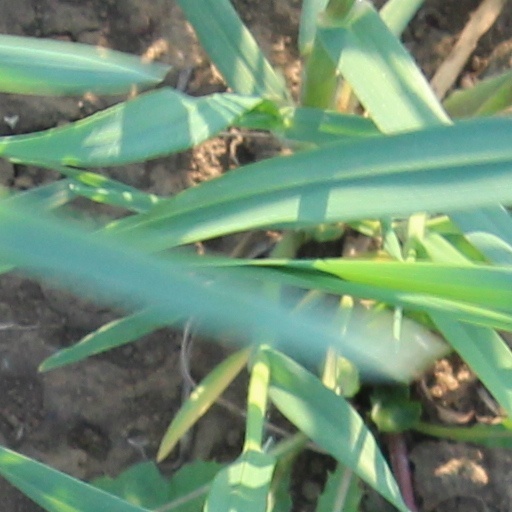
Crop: wheat